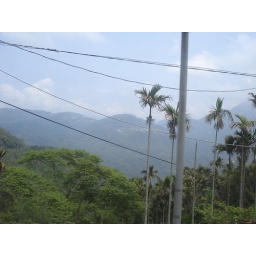
mountain view along the way to Alishan. There are lots of betel nut trees in the region